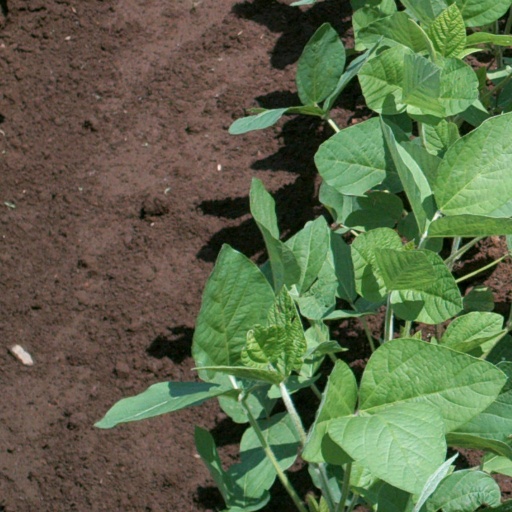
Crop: soybean